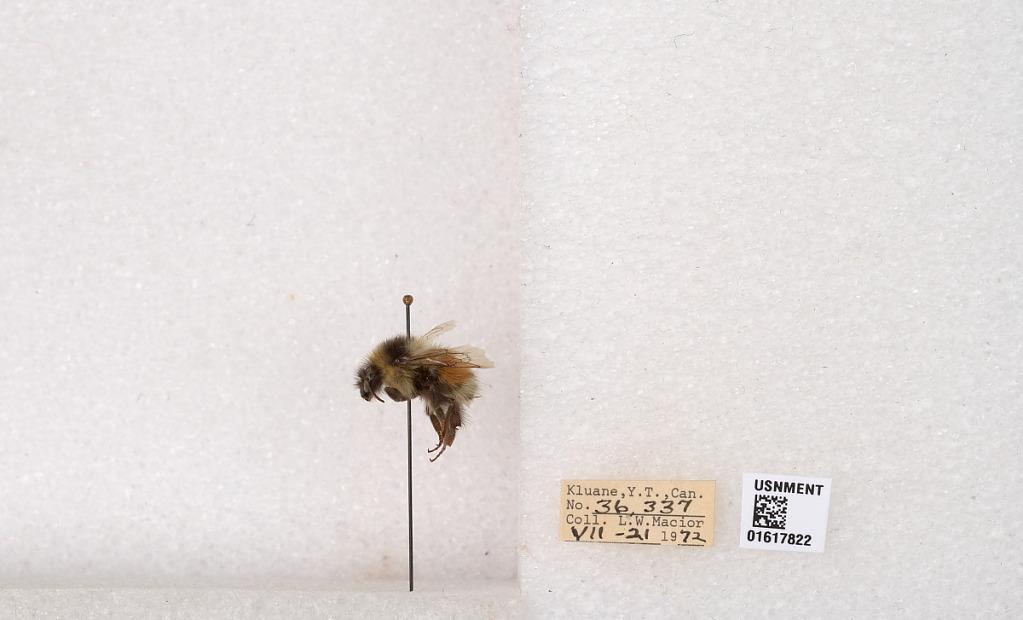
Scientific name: Bombus (Pyrobombus) sylvicola Kirby
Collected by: L. Macior
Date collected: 1972-7-21
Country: Canada
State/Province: Yukon Teritory
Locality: Kluane National Park and Reserve
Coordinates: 60.7493, -139.504